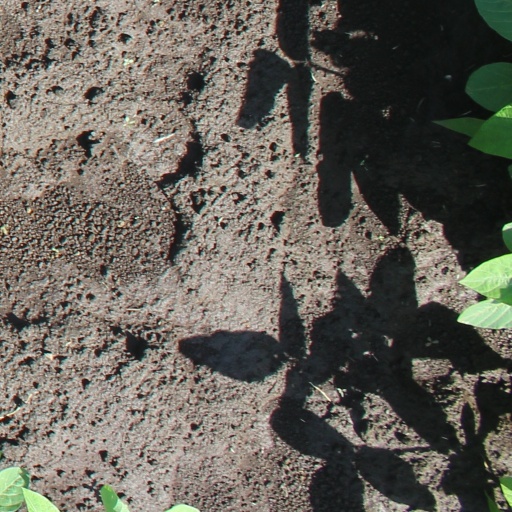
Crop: soybean